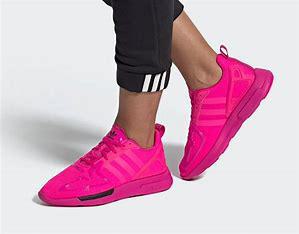
Brand: Adidas
Model: ZX 2K Flux